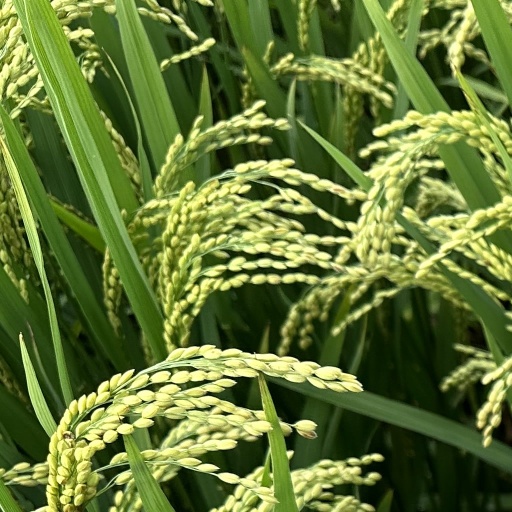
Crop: rice